Old New Borrowed and Blue

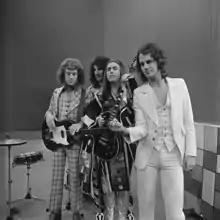
Slade appearing on the Dutch television show "TopPop", a month after the album's release.

"Just Want a Little Bit" is a cover of the 1959 Rosco Gordon song, which was a minor hit in 1964 for Liverpool group The Undertakers. The song was later recorded in 1977 by The Animals too, of which Slade manager and producer Chas Chandler was bassist. At the time, the song was a regular inclusion in Slade's live set. "When the Lights Are Out" is the band's first track to feature Jim Lea on lead vocals. In a 1974 interview for the "19" readers, Holder jokingly commented: "There's nothing like a good singer and Jimmy's nothing like a good singer." The song was later covered by Bob Segarini in 1978 and American rock group Cheap Trick on their 2009 album "The Latest". Lea would also record his own version with his brother Frank Lea under the name The Dummies in 1979. "My Town" originally appeared as the B-side to "My Friend Stan".